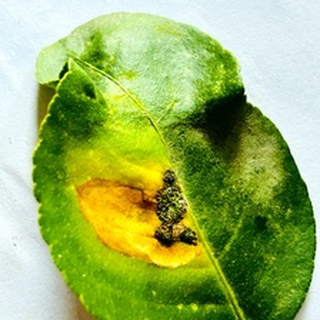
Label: lemon_citrus_canker